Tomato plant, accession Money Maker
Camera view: horizontal (90 deg, fisheye); turntable rotation: 120 degrees
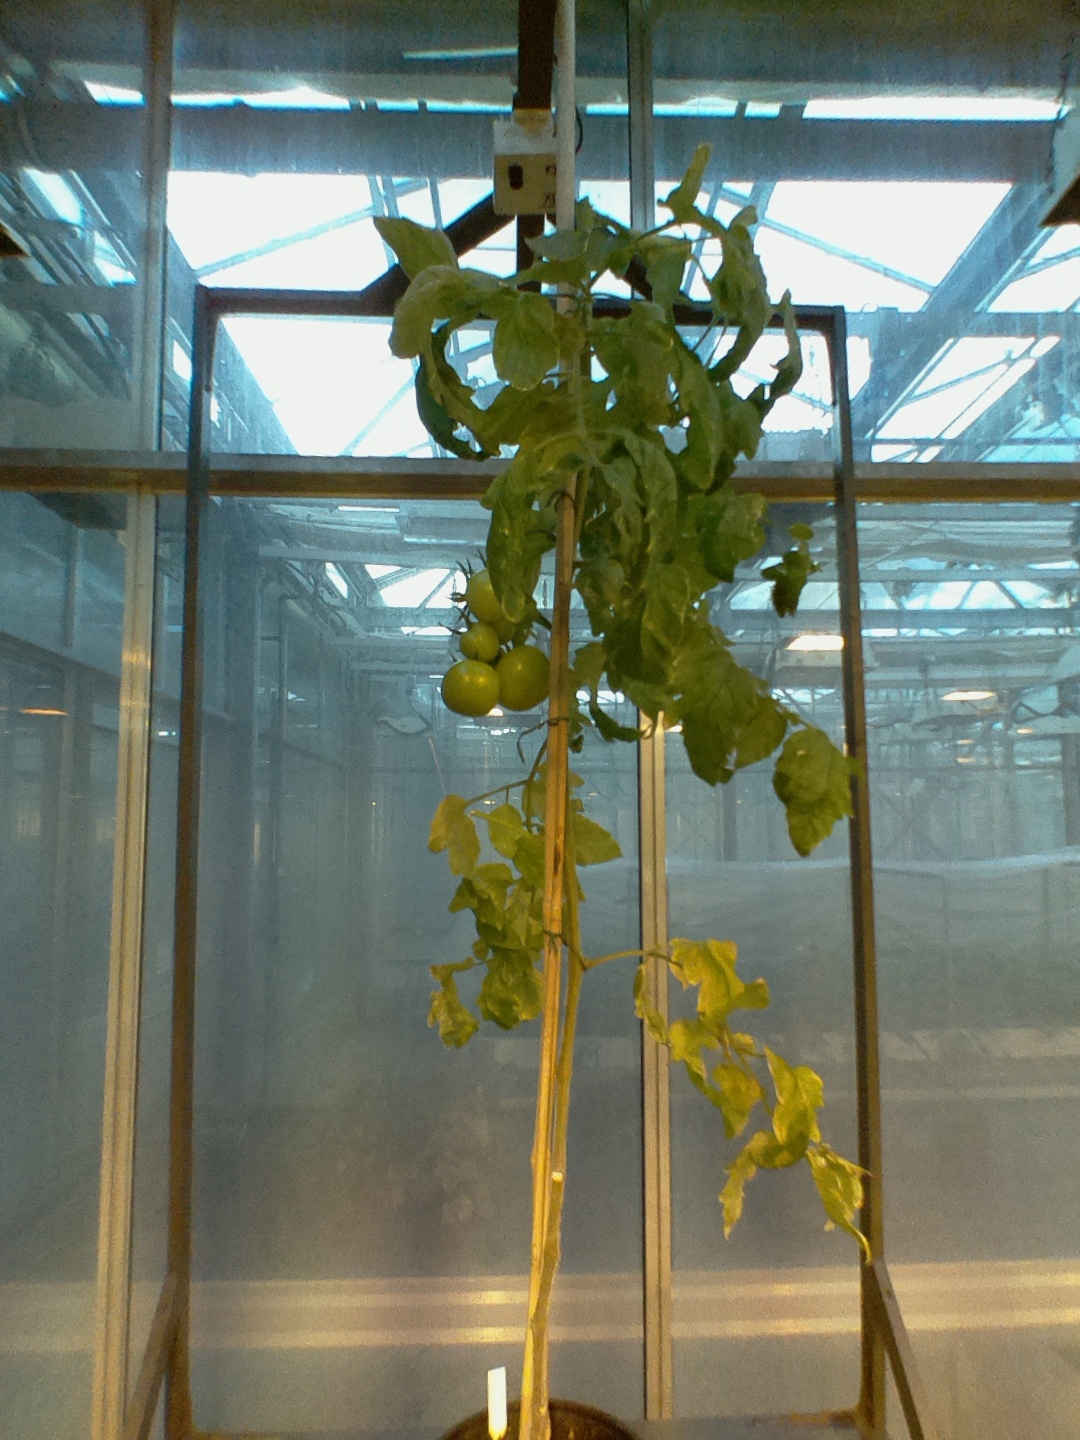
BBCH growth stage 79: 90% -100% of final fruit size